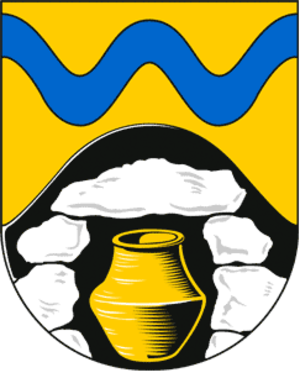
Bomlitz
Coat of arms of Bomlitz
Bomlitz er en kommune i Landkreis Heidekreis i den centrale del af den tyske delstat Niedersachsen. Byen og kommunen har et areal på 128,55 km², og et indbyggertal på knap 7.000 mennesker.